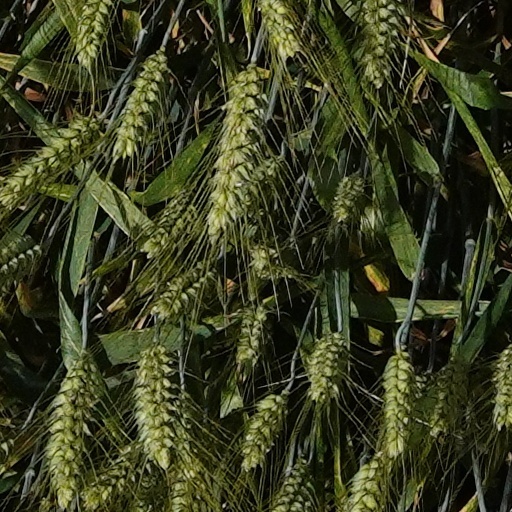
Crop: wheat